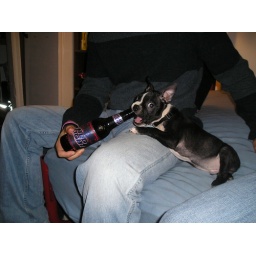
You know this dog lives in a frat house